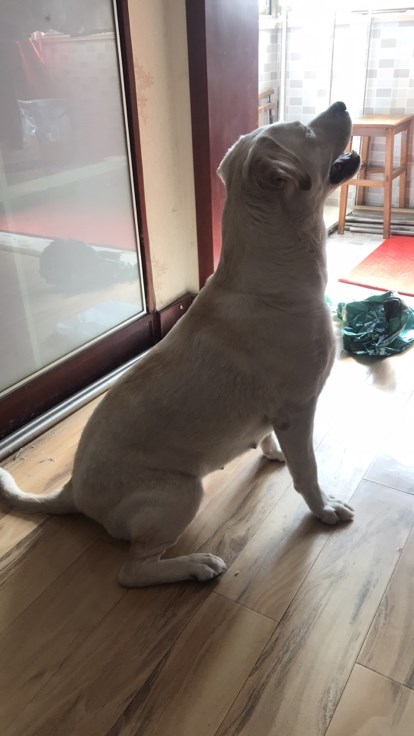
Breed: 3580-n000122-Labrador_retriever